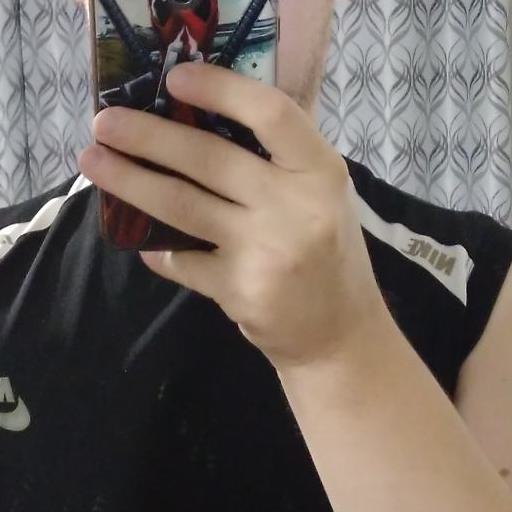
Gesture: no_gesture